Eva Munson Smith

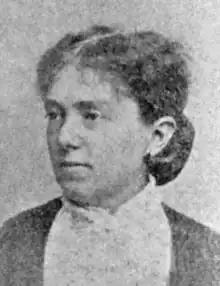
1904

She married George Clinton Smith in 1869, a druggist, in Nebraska; they had no children. The couple moved to Topeka, Kansas and from that city to Springfield, Illinois in 1873 or 1874. They resided in Illinois for twenty years, where she taught elocution and music. She held salons with a large circle of temperance and religious workers, and musical, literary and patriotic persons. She was in sympathy with missionary, moral and patriotic movements. For two years, during 1890 and 1891, She served as president of Stephenson Woman's Relief Corps, No. 17, president of the Suffrage Association of Springfield, vice-president of the Illinois Equal Suffrage Club, president of the North Woman's Christian Temperance Union, and historian for the Daughters of the American Revolution.